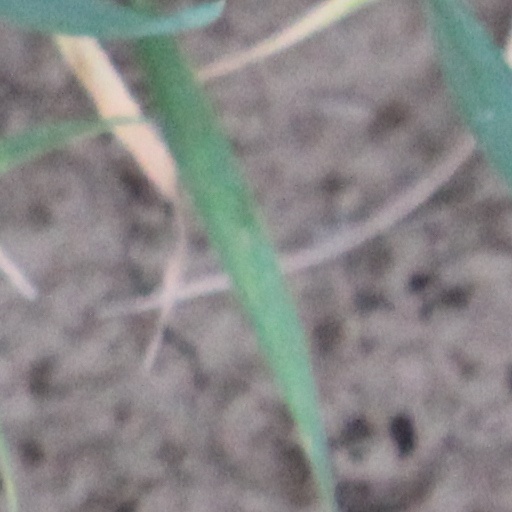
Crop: wheat